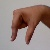
The image shows a hand gesture representing the letter 'Q' in Indian Sign Language.